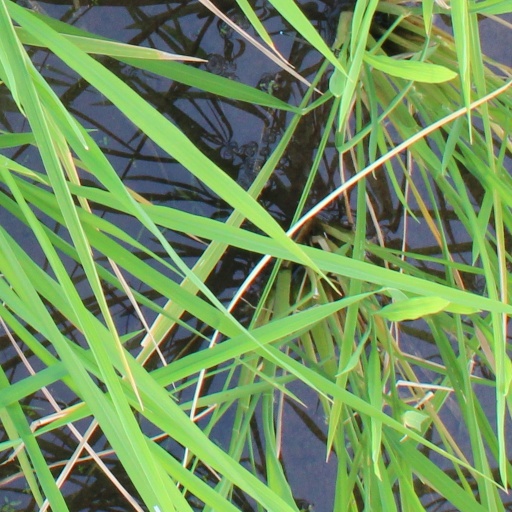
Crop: rice